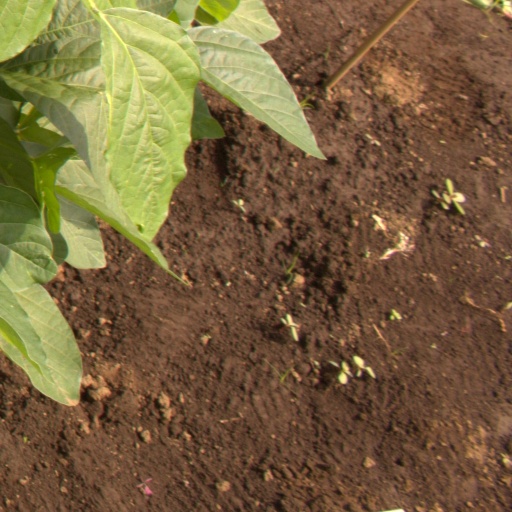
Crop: soybean